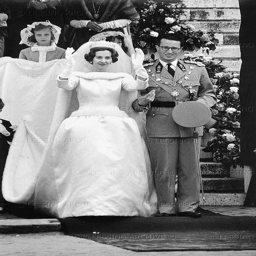
the wedding of monarch and person .